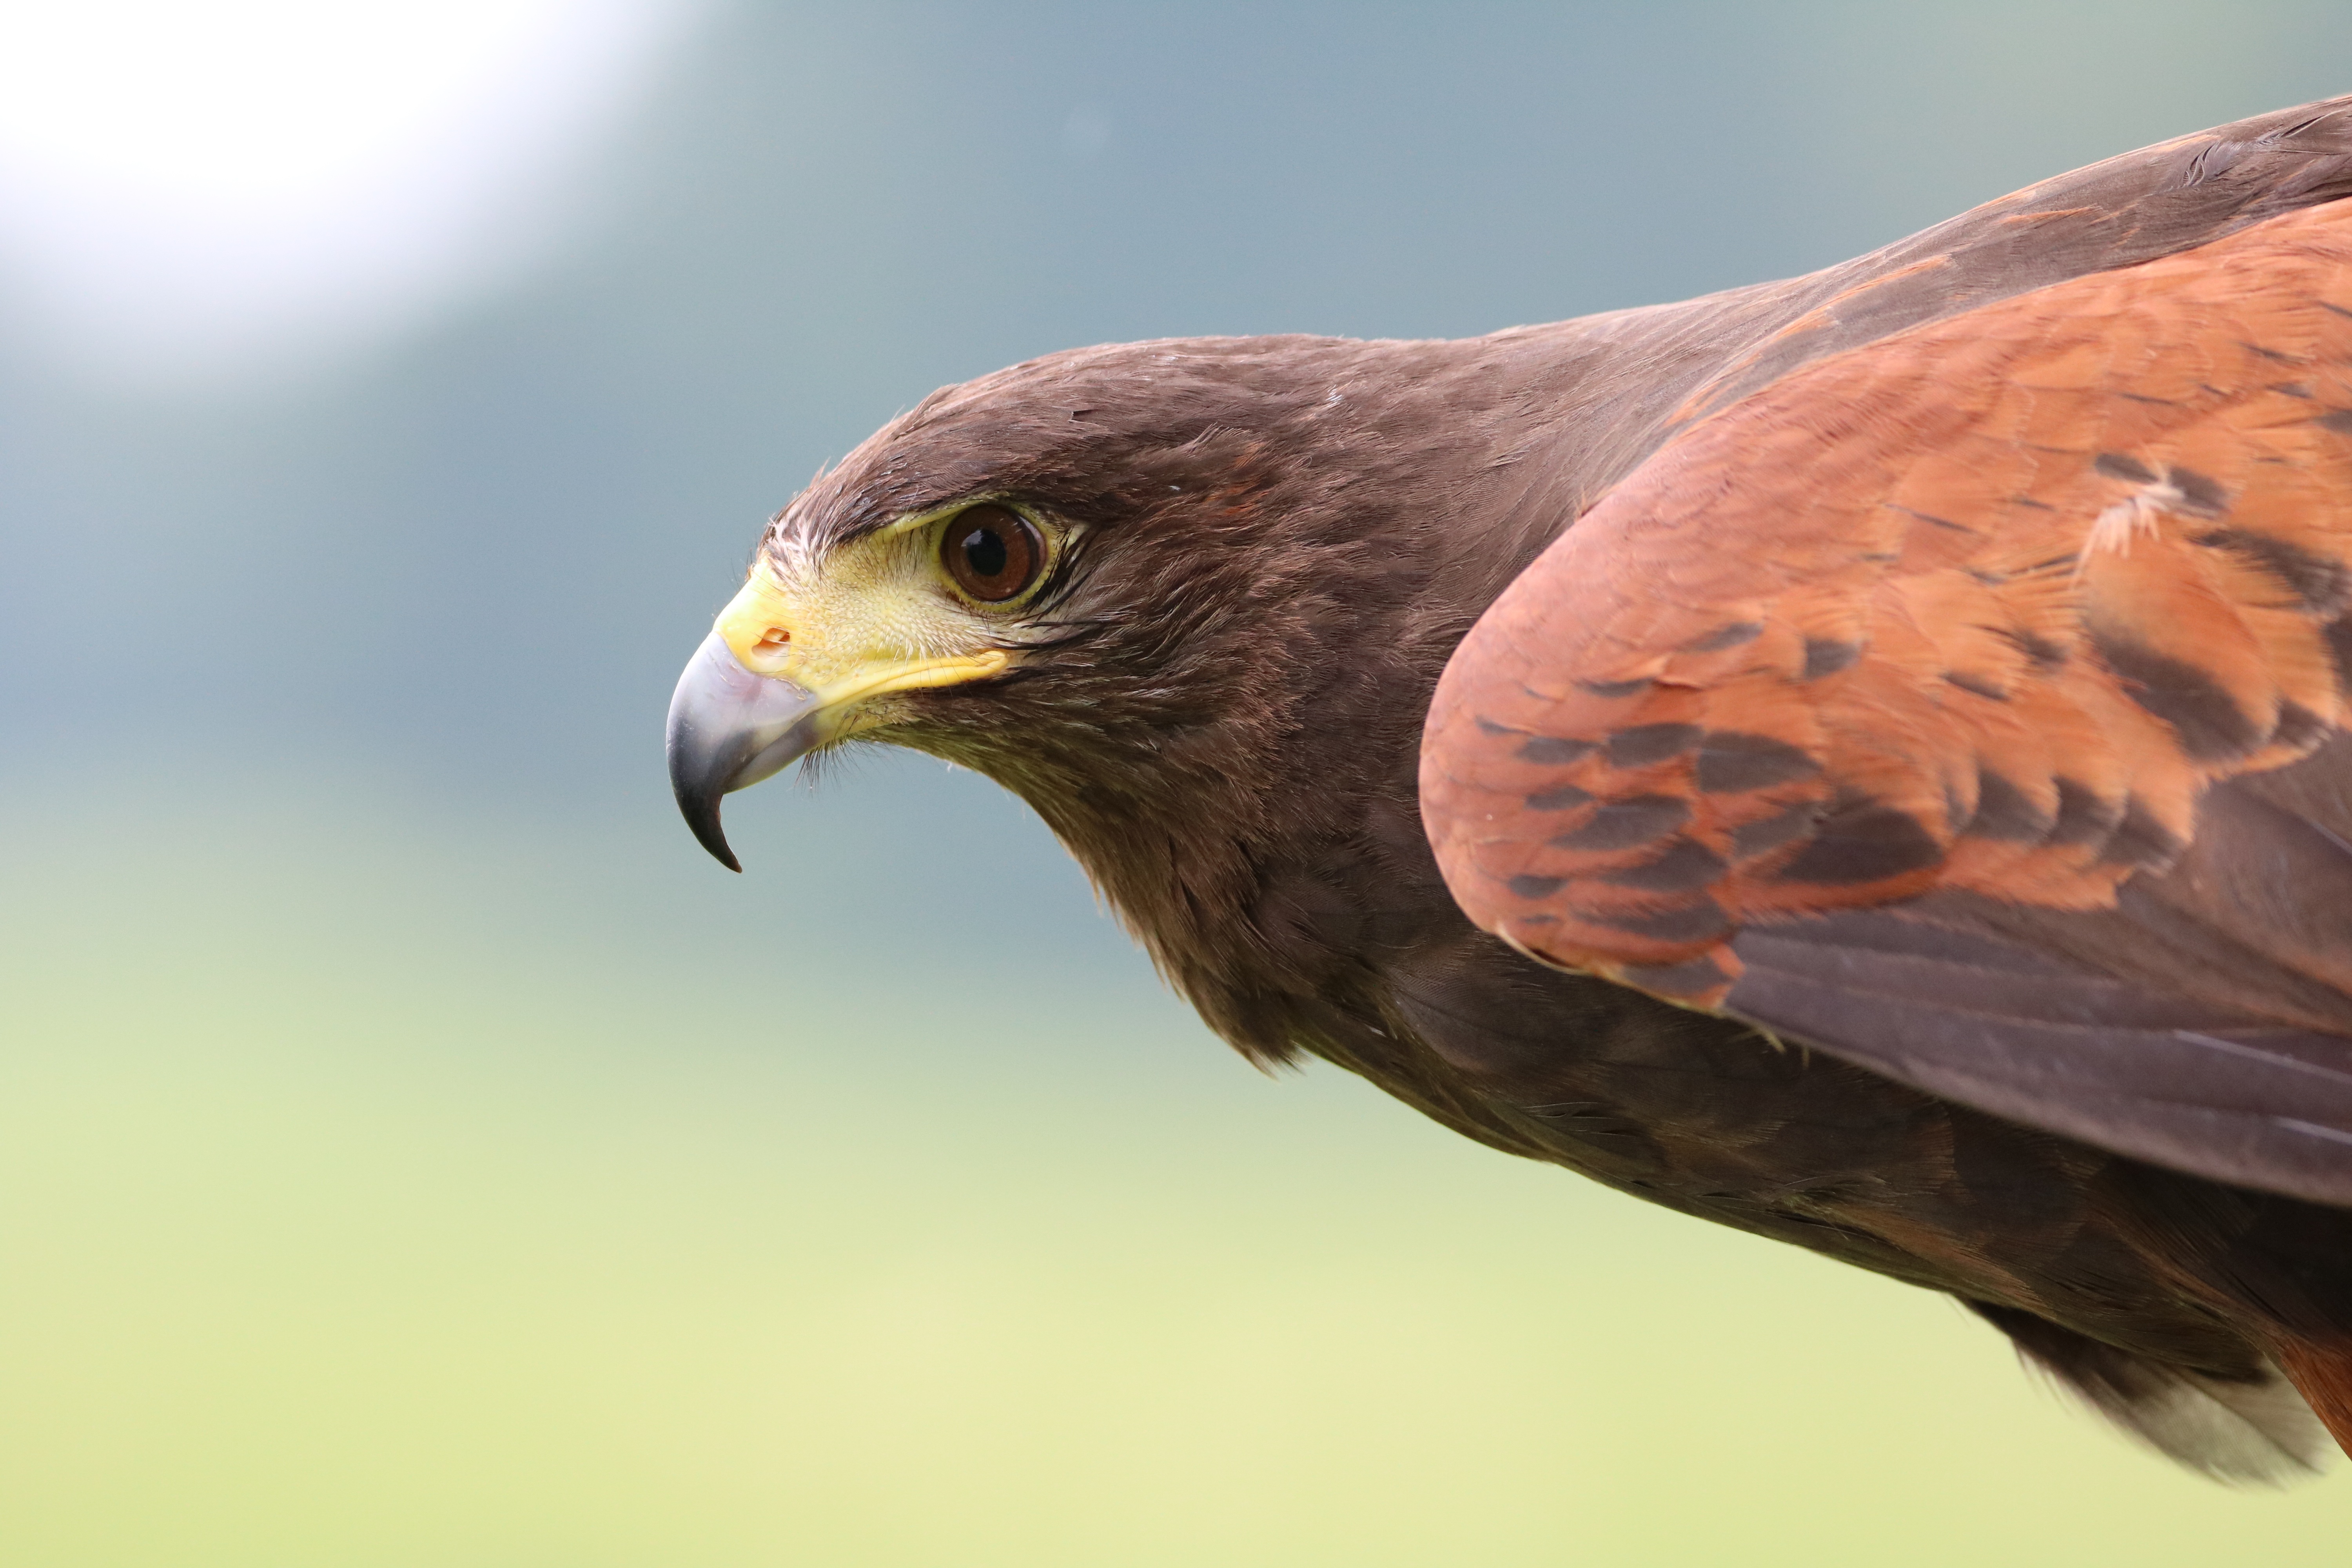
nature, bird, wing, wildlife, portrait, beak, eagle, predator, hawk, fauna, raptor, bird of prey, bald eagle, close up, vertebrate, harris, carnivore, hunting, hunter, falcon, prey, buzzard, falconry, harris hawk, accipitriformes